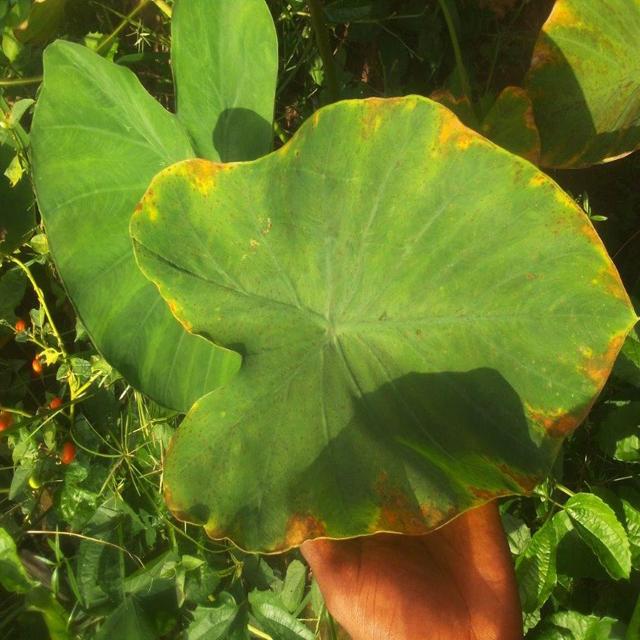
Label: Healthy